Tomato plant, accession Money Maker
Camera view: bottom (45 deg); turntable rotation: 90 degrees
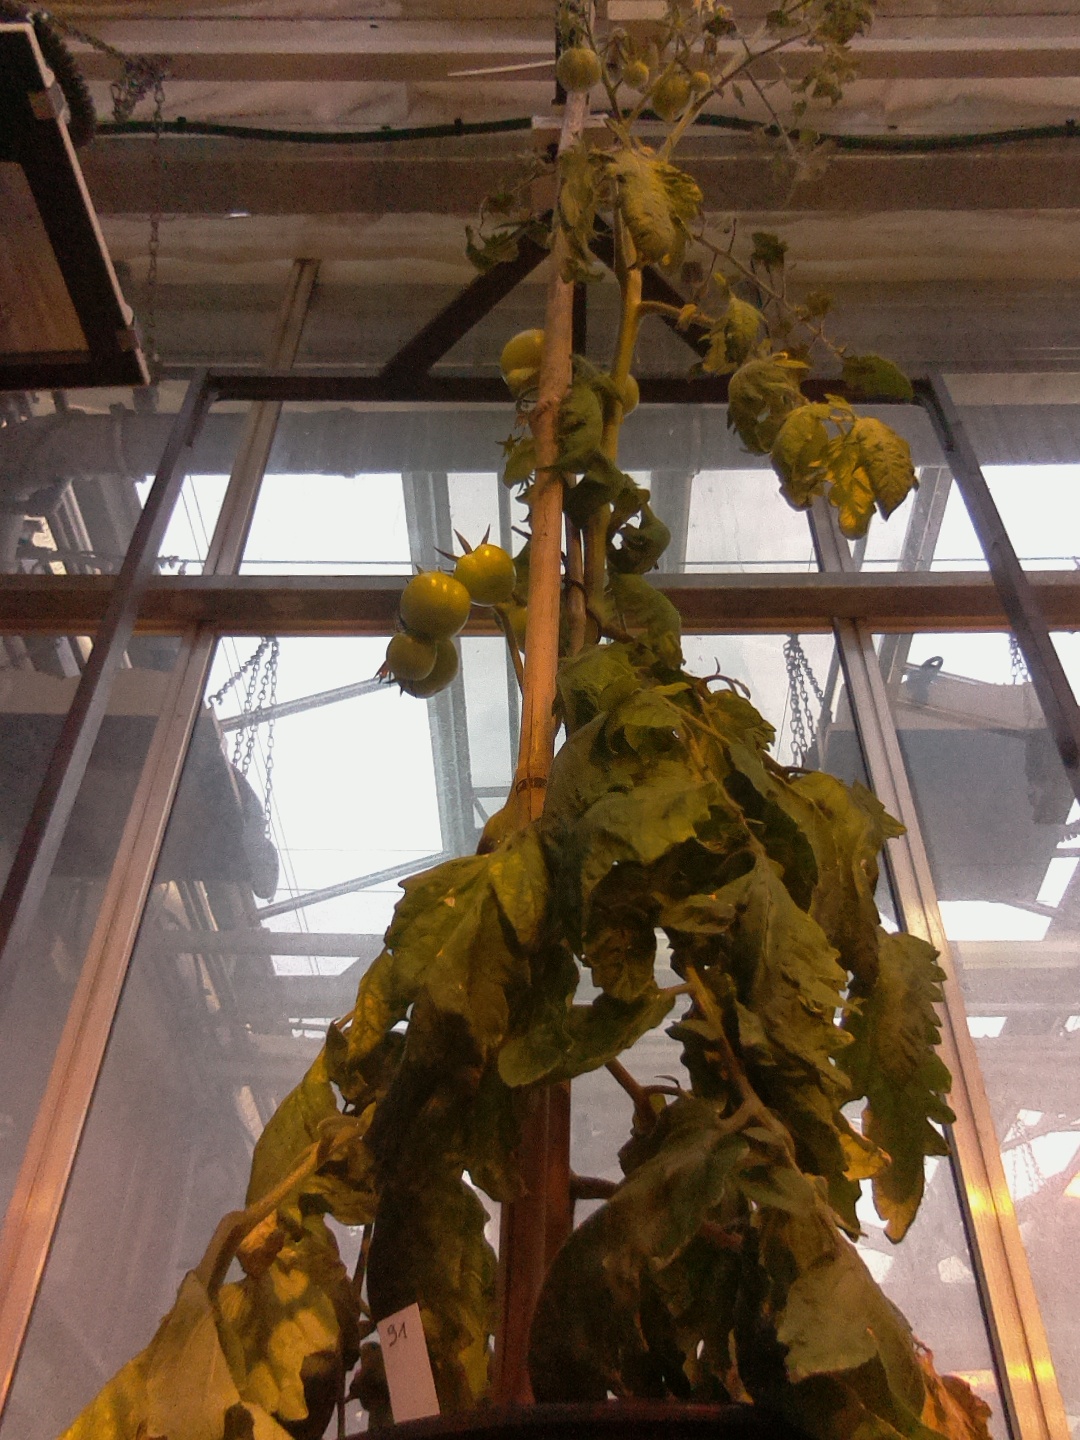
BBCH growth stage 74: 40%-50% of final fruit size